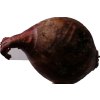
Label: red_onion